Themes in Avatar

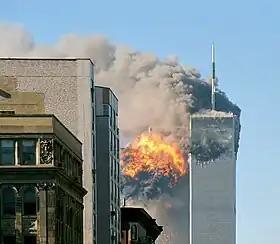
Reviewers compared the falling of Home Tree with the destruction of the World Trade Center.

Many reviewers perceived an anti-American message in the film, equating RDA's private security force to the U.S. military. Commentator Glenn Beck on his radio show said that "Avatar" was "an anti‑U.S. human thing". Russell D. Moore in "The Christian Post" stated that, "If you can get a theater full of people in Kentucky to stand and applaud the defeat of their country in war, then you've got some amazing special effects" and criticized Cameron for what he saw as an unnuanced depiction of the American military as "pure evil". John Podhoretz of "The Weekly Standard" argued that "Avatar" revealed "hatred of the military and American institutions and the notion that to be human is just way uncool." Charles Mudede of "The Stranger" commented that with the release of the film "the American culture industry exports an anti-American spectacle to an anti-American world." Debbie Schlussel likewise dismissed "Avatar" as "cinema for the hate America crowd".